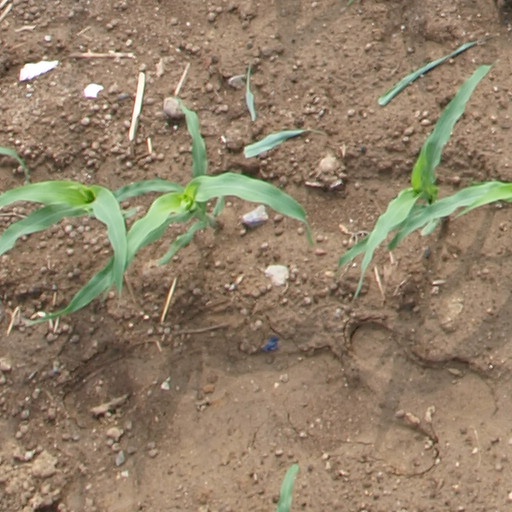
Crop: maize; corn